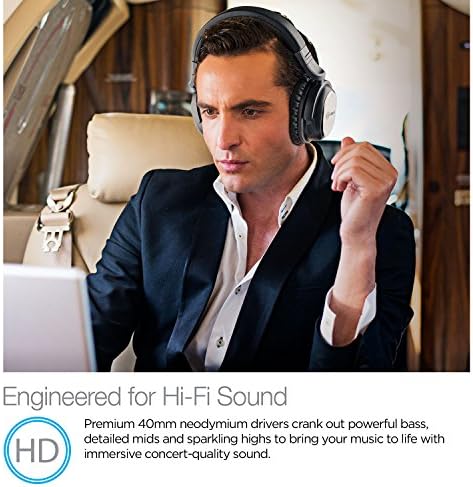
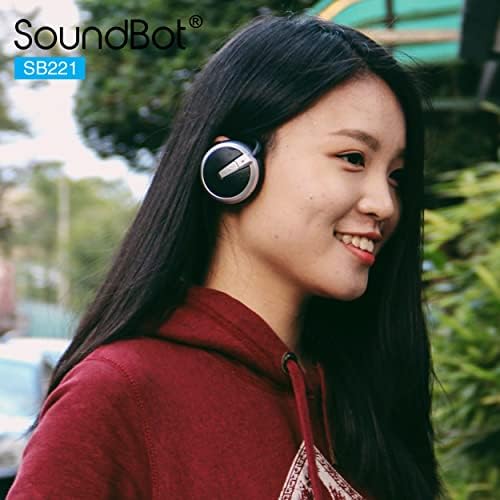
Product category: headphones
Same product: no